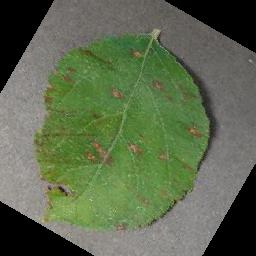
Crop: apple
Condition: cedar_rust